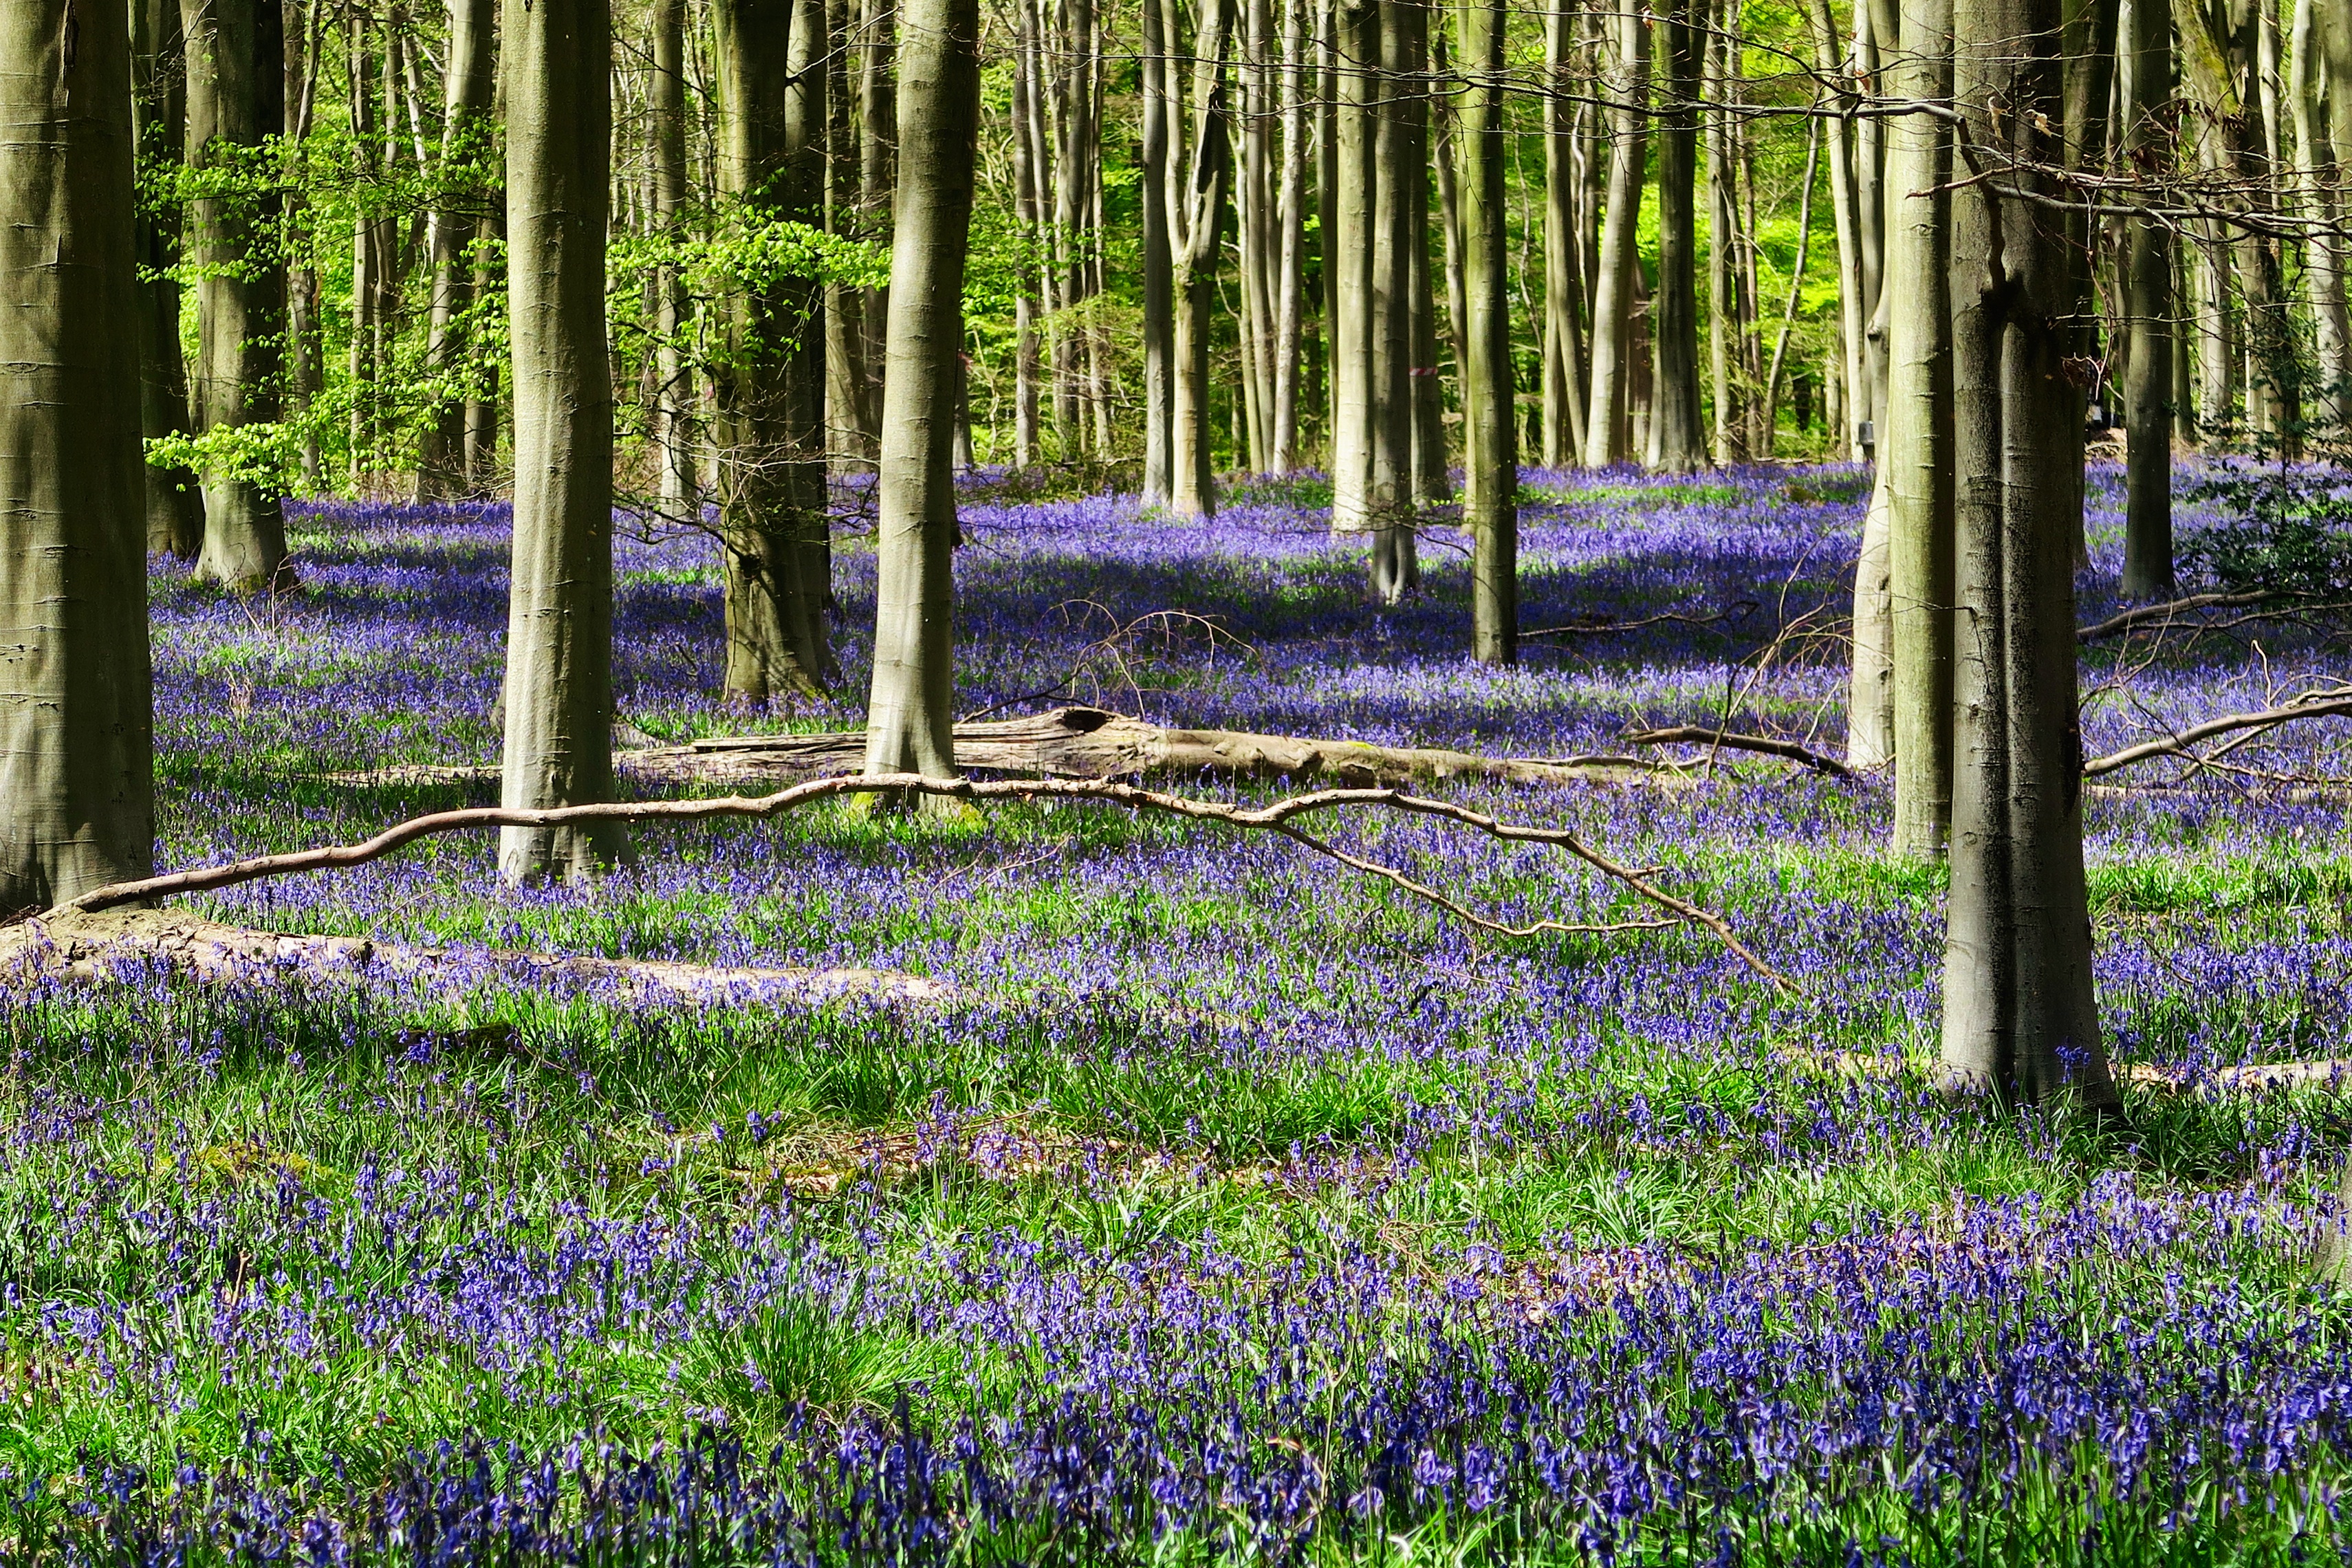
forest, grass, plant, meadow, flower, park, botany, garden, flora, wildflower, woodland, habitat, lupin, flowering plant, land plant